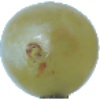
Label: Grape White 1